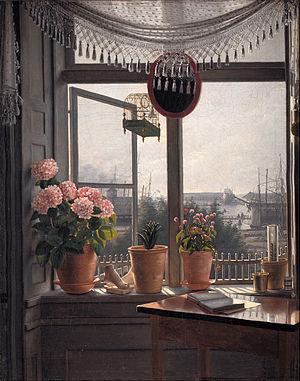
Les plantes d'intérieur ou plantes d'appartement sont des plantes cultivées en pot, destinées à l'ornement des domiciles, locaux de bureaux, entreprises, halls d'expositions, etc. Il s'agit de plantes appartenant à des familles botaniques très diverses, choisies au fil du temps, pour leur intérêt décoratif, pour leur facilité de culture et d'entretien, pour leur capacité d'adaptation à un milieu intérieur souvent insuffisamment éclairé, parfois surchauffé et sec. Ce sont très souvent des espèces d'origine tropicale.